Spacecraft thermal control

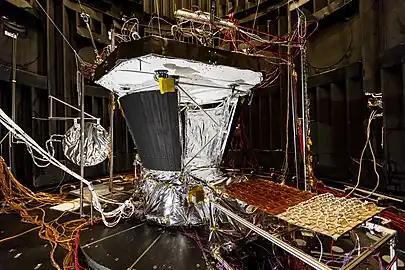
Parker Solar Probe in thermal testing

For a spacecraft, the main environmental interactions are the energy coming from the Sun and the heat radiated to deep space. Other parameters also influence the thermal control system design, such as the spacecraft's altitude, orbit, attitude stabilization, and spacecraft shape. Different types of orbit, such as low earth orbit and geostationary orbit, also affect the design of the thermal control system.